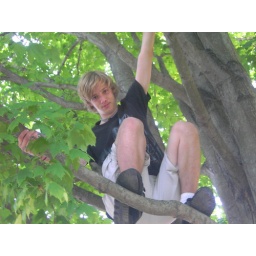
kyle in tree we think he is part monkey